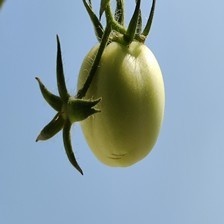
Label: tomato